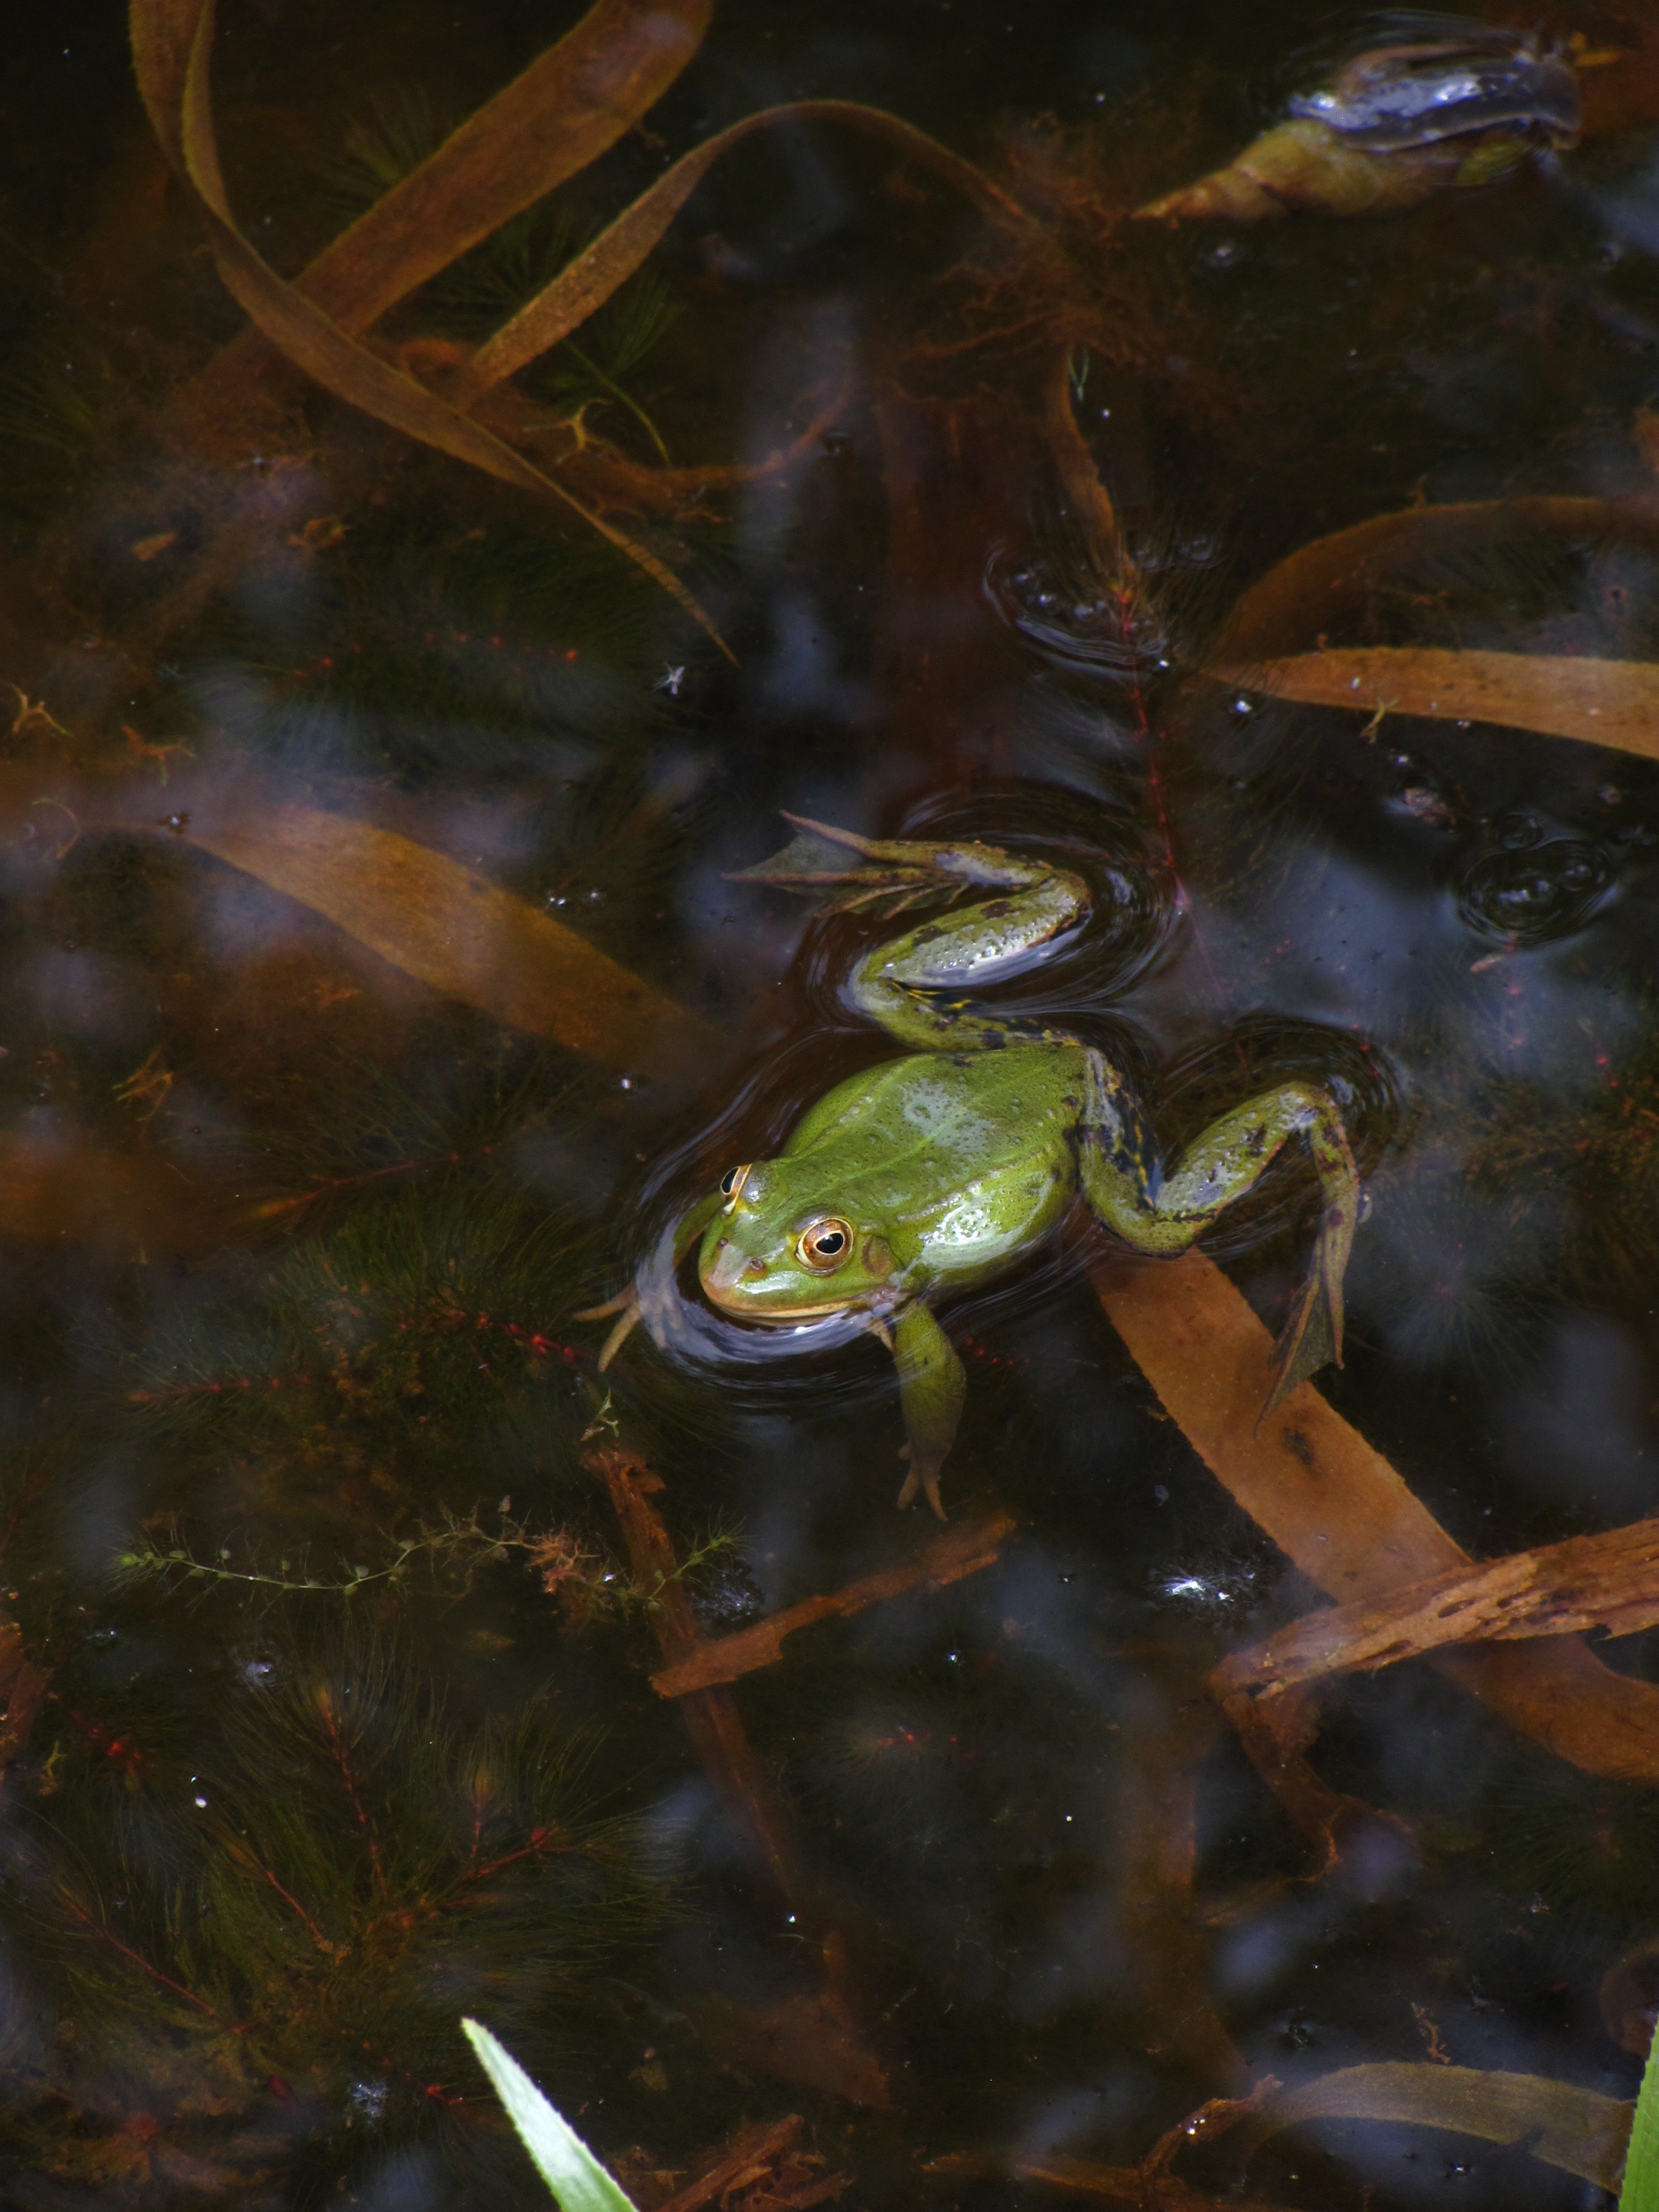
pond, reflection, frog, amphibian, painting, screenshot, mythology, water frog